Ricochet (dog)

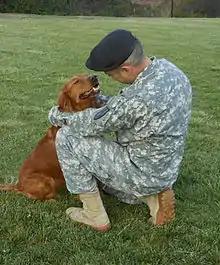
Ricochet with a United States Army Sergeant in 2013

After Ricochet's video went viral she turned the attention into a platform for raising awareness and funds for human and animal causes. She has appeared at many community events in the San Diego area. She has served as the Grand Marshal at the Navy Woof Walk in 2014 and 2015.